Petro Poroshenko

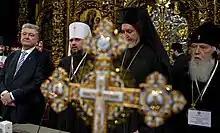
Inside the Saint Sophia Cathedral during the unification council. In order from left to right: Poroshenko, Epiphany, , Filaret (Filaret is wearing a skufia), 15 December 2018.

On 15 May 2015, Poroshenko signed a bill into law that started a six-month period for the removal of communist monuments and the mandatory renaming of streets and other public places and settlements with a name related to Communism. According to Poroshenko, "I did what I had to"; adding, "Ukraine as a state has done its job, then historians should work, while the government should take care of the future."